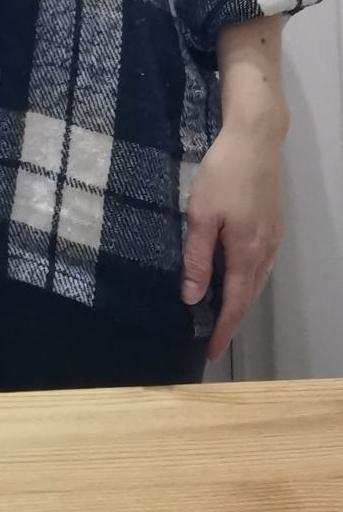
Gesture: no_gesture